Mystery Date

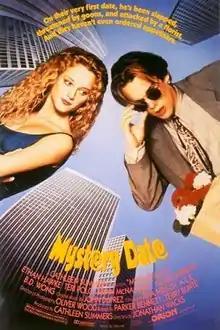
Theatrical release poster

Mystery Date is a 1991 American dark comedy film directed by Jonathan Wacks, and starring Ethan Hawke, Teri Polo, and Brian McNamara. Shock-rockers Gwar have a brief cameo in the film.